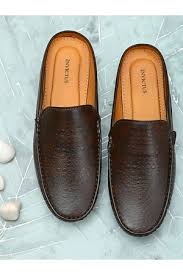
Label: Boat